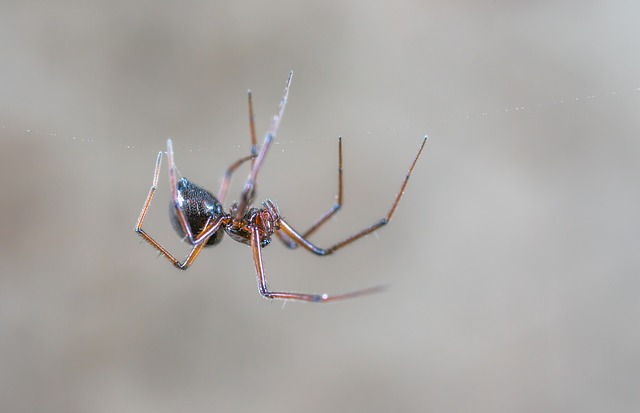
Label: spider